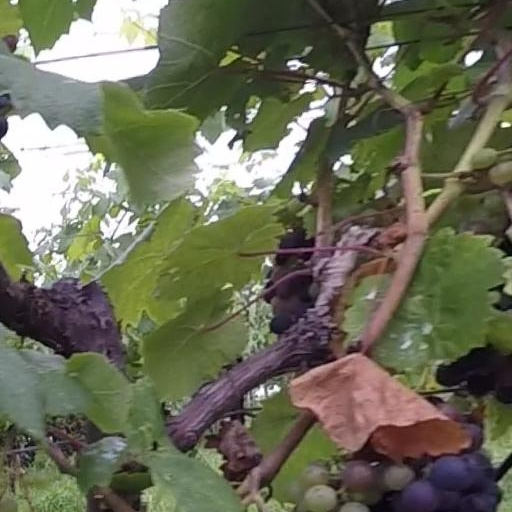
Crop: grape